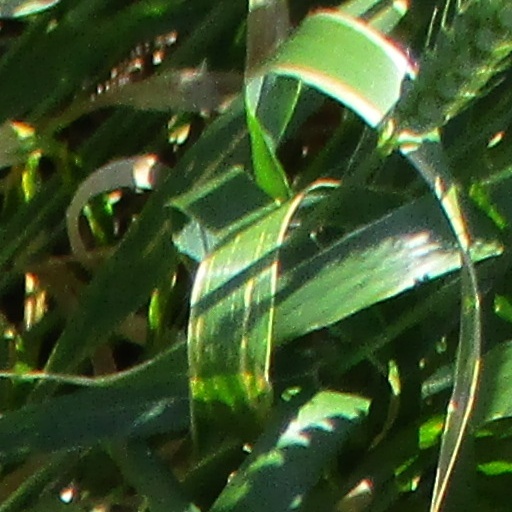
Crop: wheat